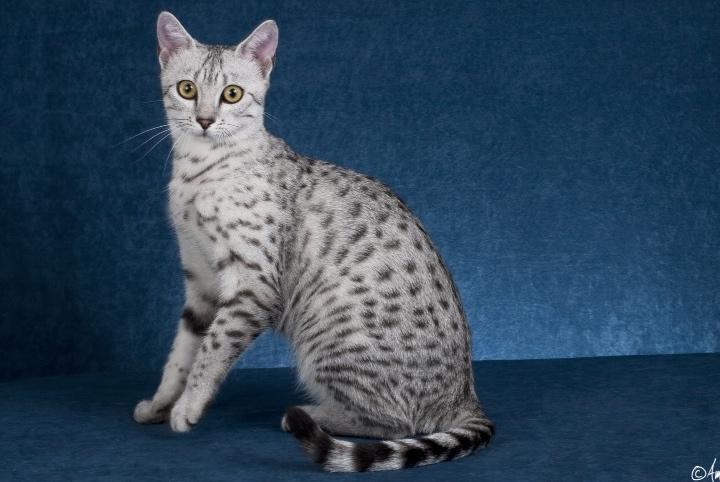
Breed: Egyptian Mau